Songs of Innocence and of Experience

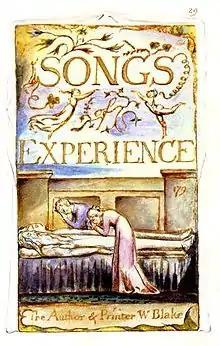
Blake's title plate (No. 29) for "Songs of Experience"

Songs of Innocence and of Experience is a collection of illustrated poems by William Blake. Originally, Blake illuminated and bound "Songs of Innocence" and "Songs of Experience" separately. It was only in 1794 that Blake combined the two sets of poems into a volume titled "Songs of Innocence and of Experience Shewing the Two Contrary States of the Human Soul". Even after beginning to print the poems together, Blake continued to produce individual volumes for each of the two sets of poetry.